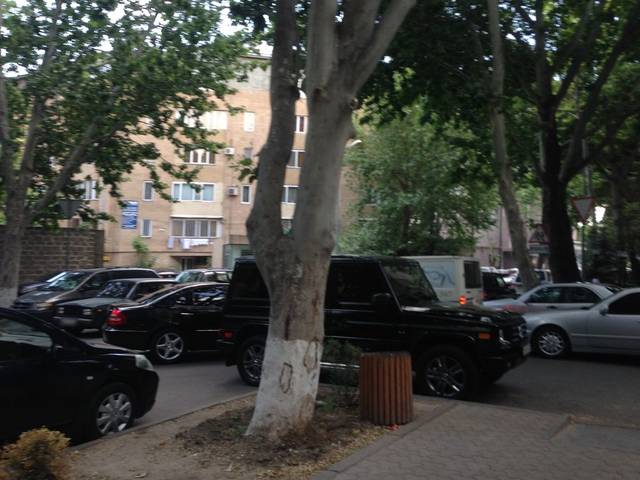
Region: Armenia
Coordinates: 40.179, 44.509